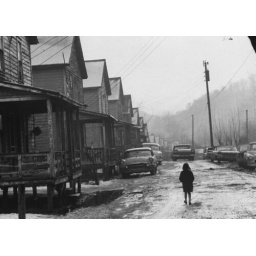
A small girl walking down a street in Hemphill, Kentucky, USA, 1964.